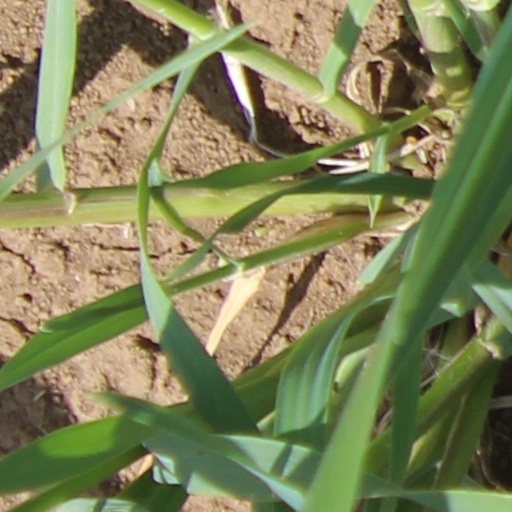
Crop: wheat